Victory ship

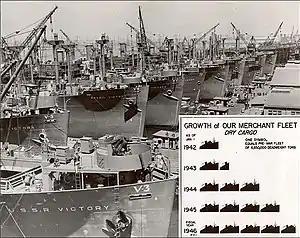
War Shipping Administration photo showing early 1944 Victory ship construction at California Shipbuilding Corporation with a May 1945 war tonnage production chart

The first vessel was launched at Oregon Shipbuilding Corporation on 12 January 1944 and completed on 28 February 1944, making her maiden voyage a month later. American vessels frequently had a name incorporating the word "Victory". After "United Victory", the next 34 vessels were named after allied countries, the following 218 after American cities, the next 150 after educational institutions and the remainder given miscellaneous names. The AP5 type attack transports were named after United States counties, without "Victory" in their name, with the exception of , which was named after President Roosevelt's late personal secretary.